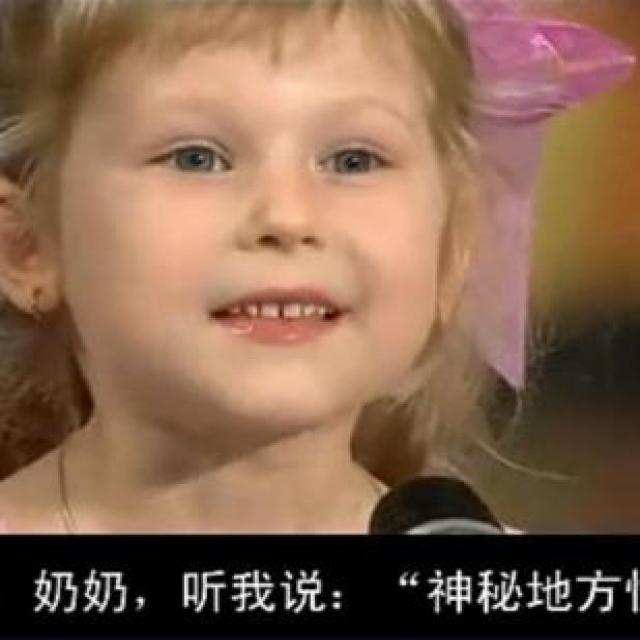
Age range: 0-12